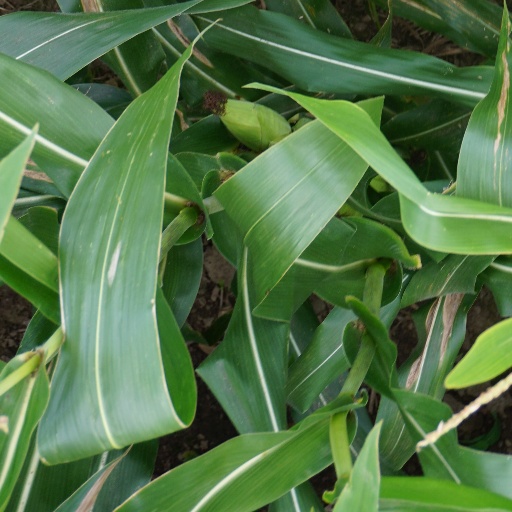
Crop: maize; corn